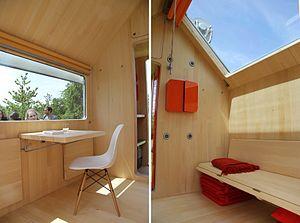
vue intérieure de Diogène de Renzo Piano
Diogène de Renzo Piano est un projet minimaliste de 7.5 m2 sous forme de cabanon d’occupation individuelle et autosuffisant. Crée en 2013 en collaboration avec la compagnie Vitra, ce cabanon est transportable et indépendant de son environnement.